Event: Nepal Earthquake
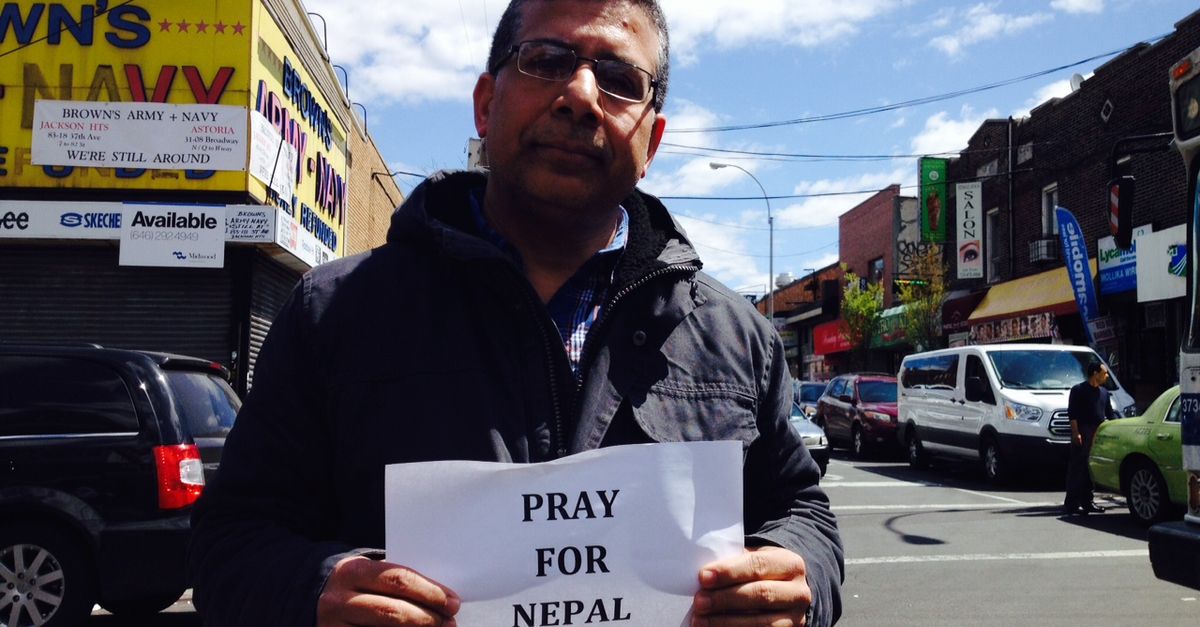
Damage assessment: no_damage